Constantin Lupulescu

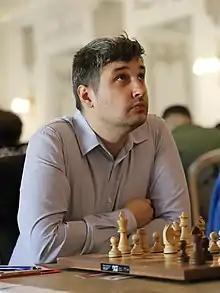
Constantin Lupulescu, 2021

Constantin Lupulescu (born 25 March 1984) is a Romanian chess grandmaster and a five-time Romanian Chess Champion. He has competed in the FIDE World Cup in 2009, 2011, 2013, 2015 and 2019, 2021.